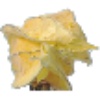
Label: physalis_with_husk